Question: Please indicate a possible affordance area of the cell_phone that can be used for tapping
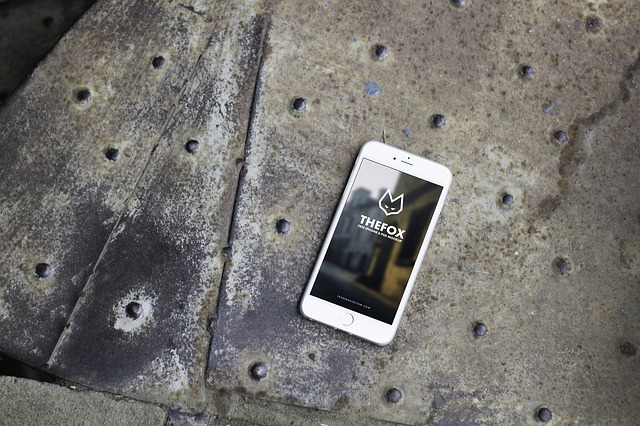
Answer: [296, 138, 457, 351]